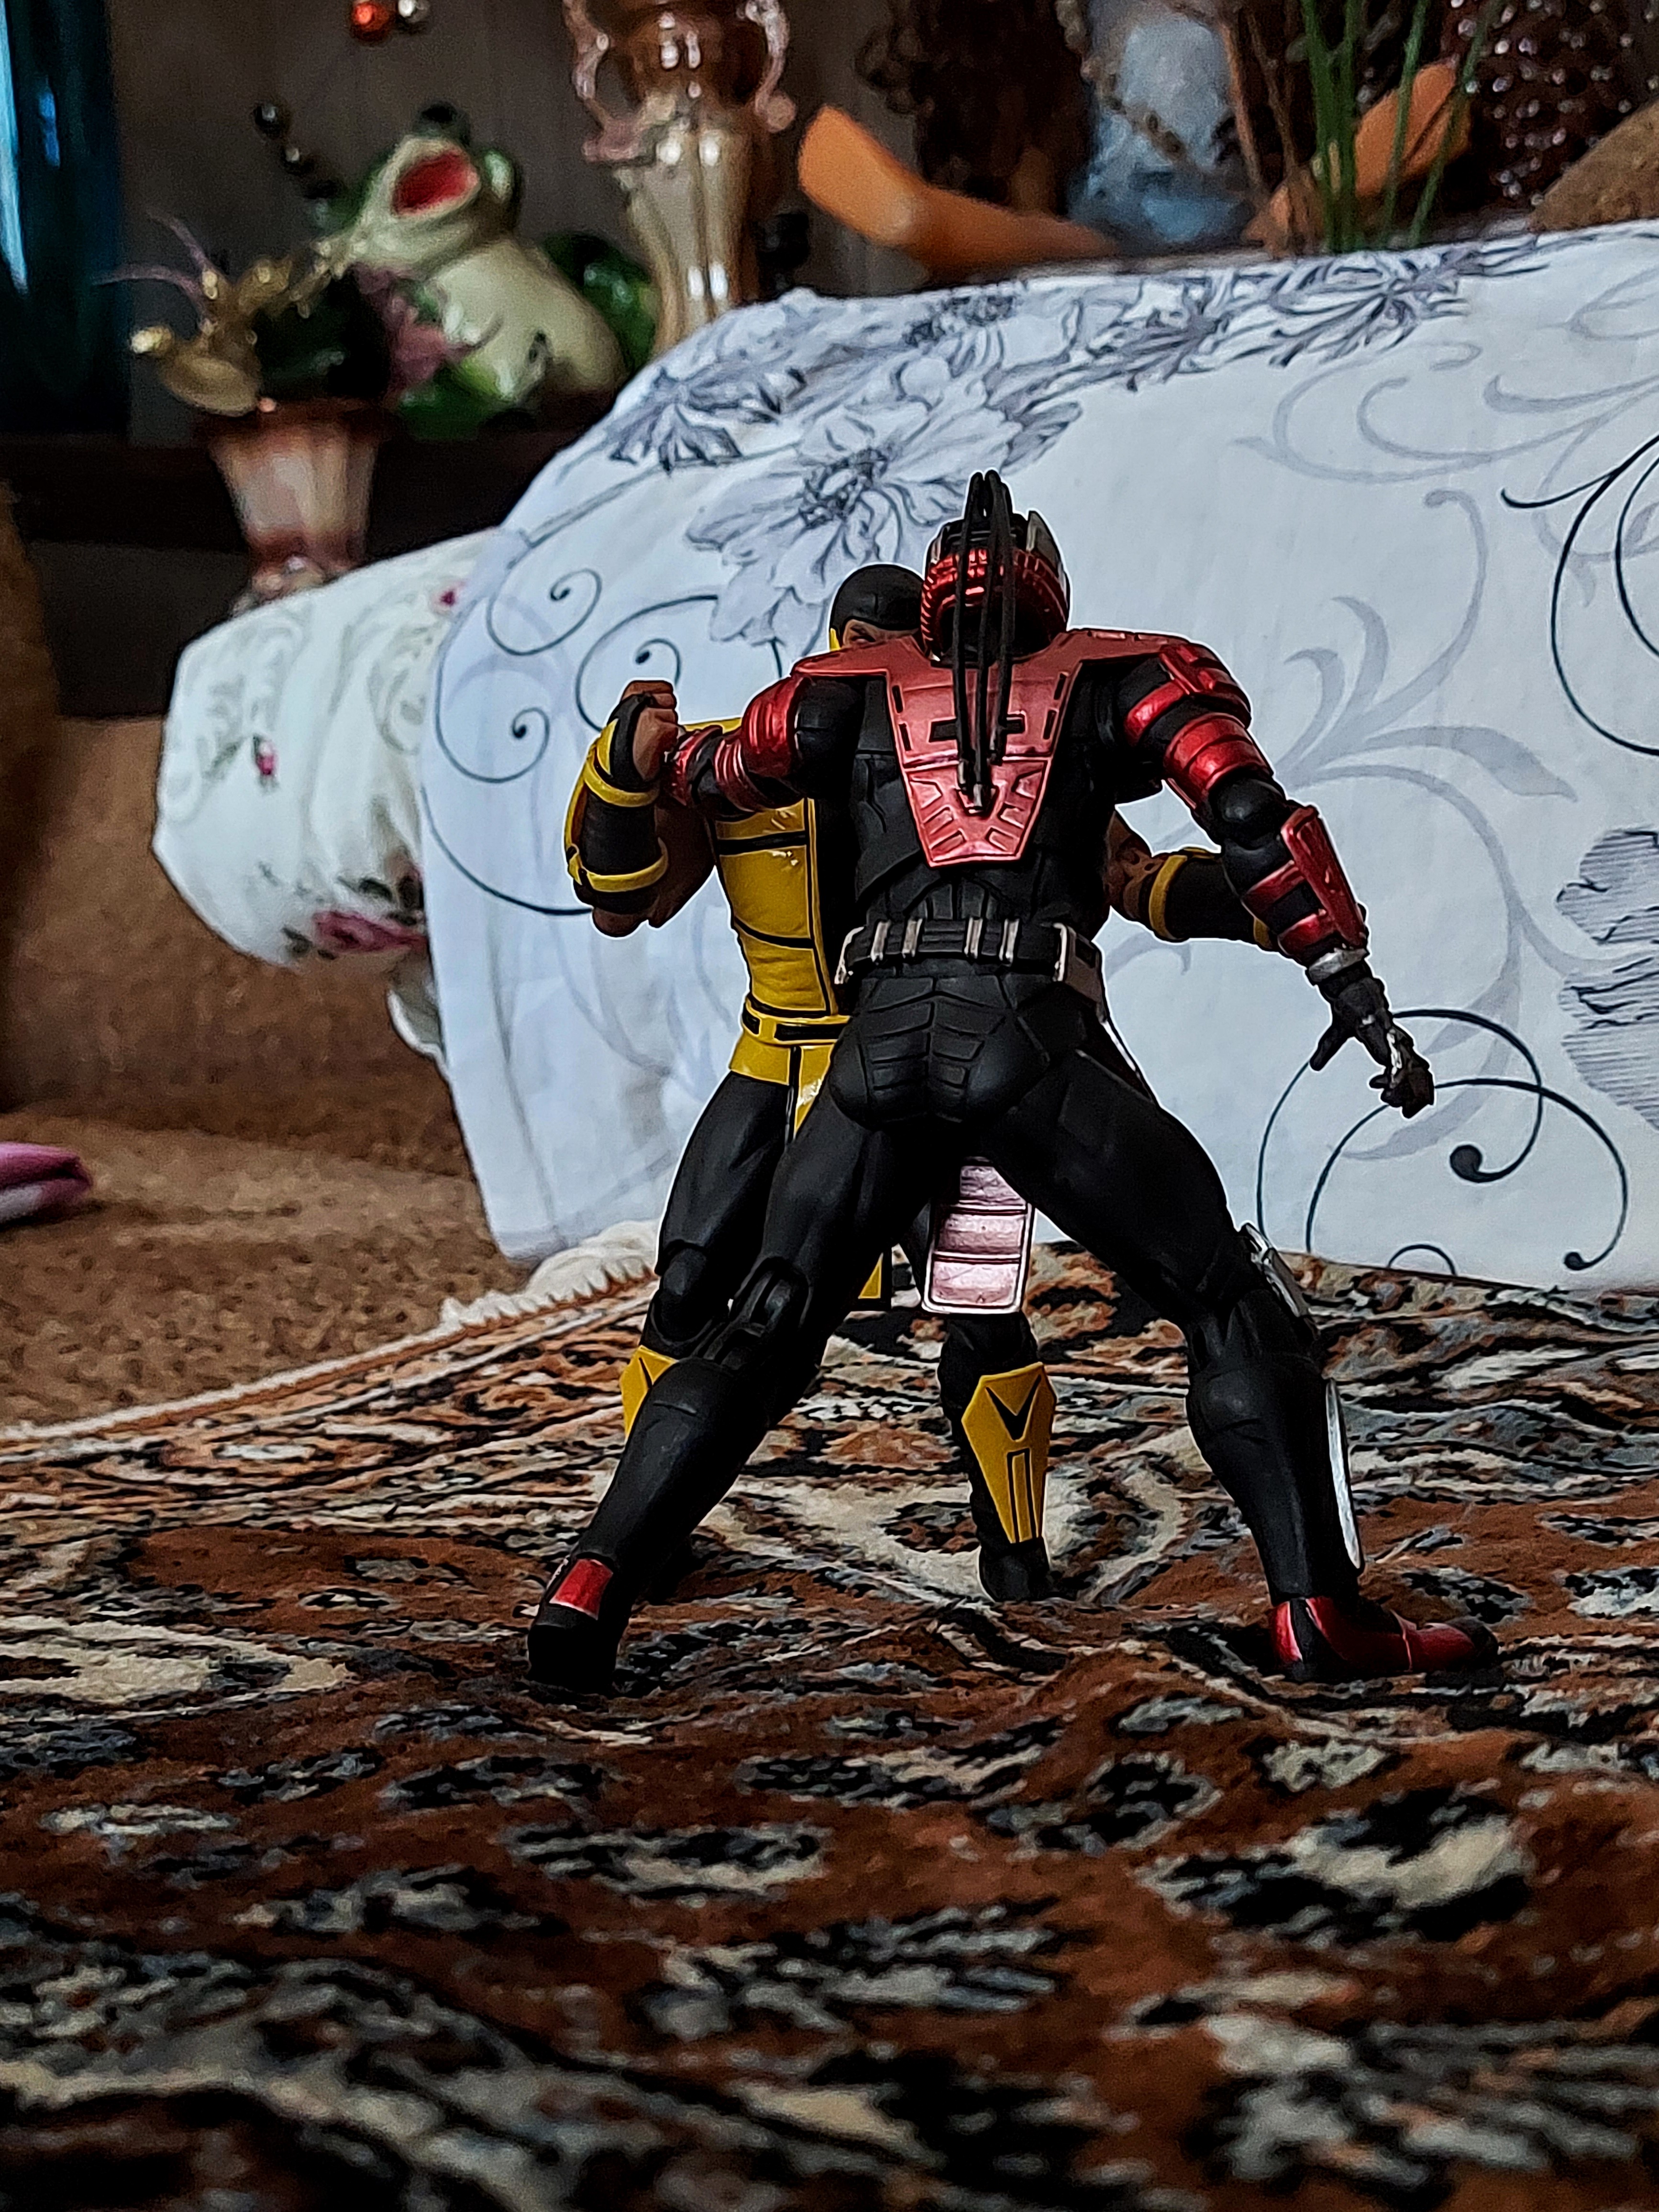
scorpion, storm, collectibles, toy, art, recreation, armour, fictional character, event, personal protective equipment, carmine, competition event, metal, action figure, costume, fiction, machine, visual arts, illustration, hero, superhero, painting, supervillain, spandex, entertainment, soil, robot, fun, cg artwork, knight, games